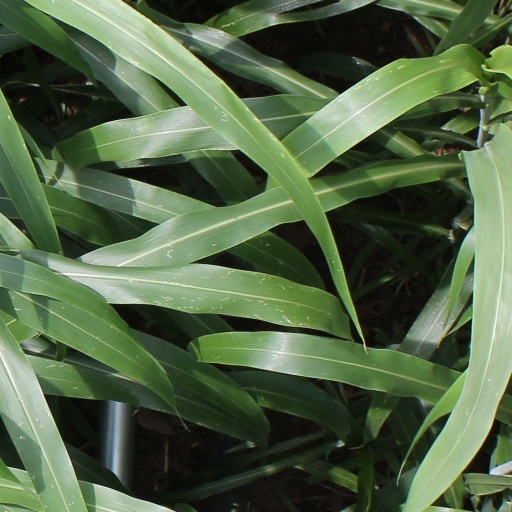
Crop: sorghum